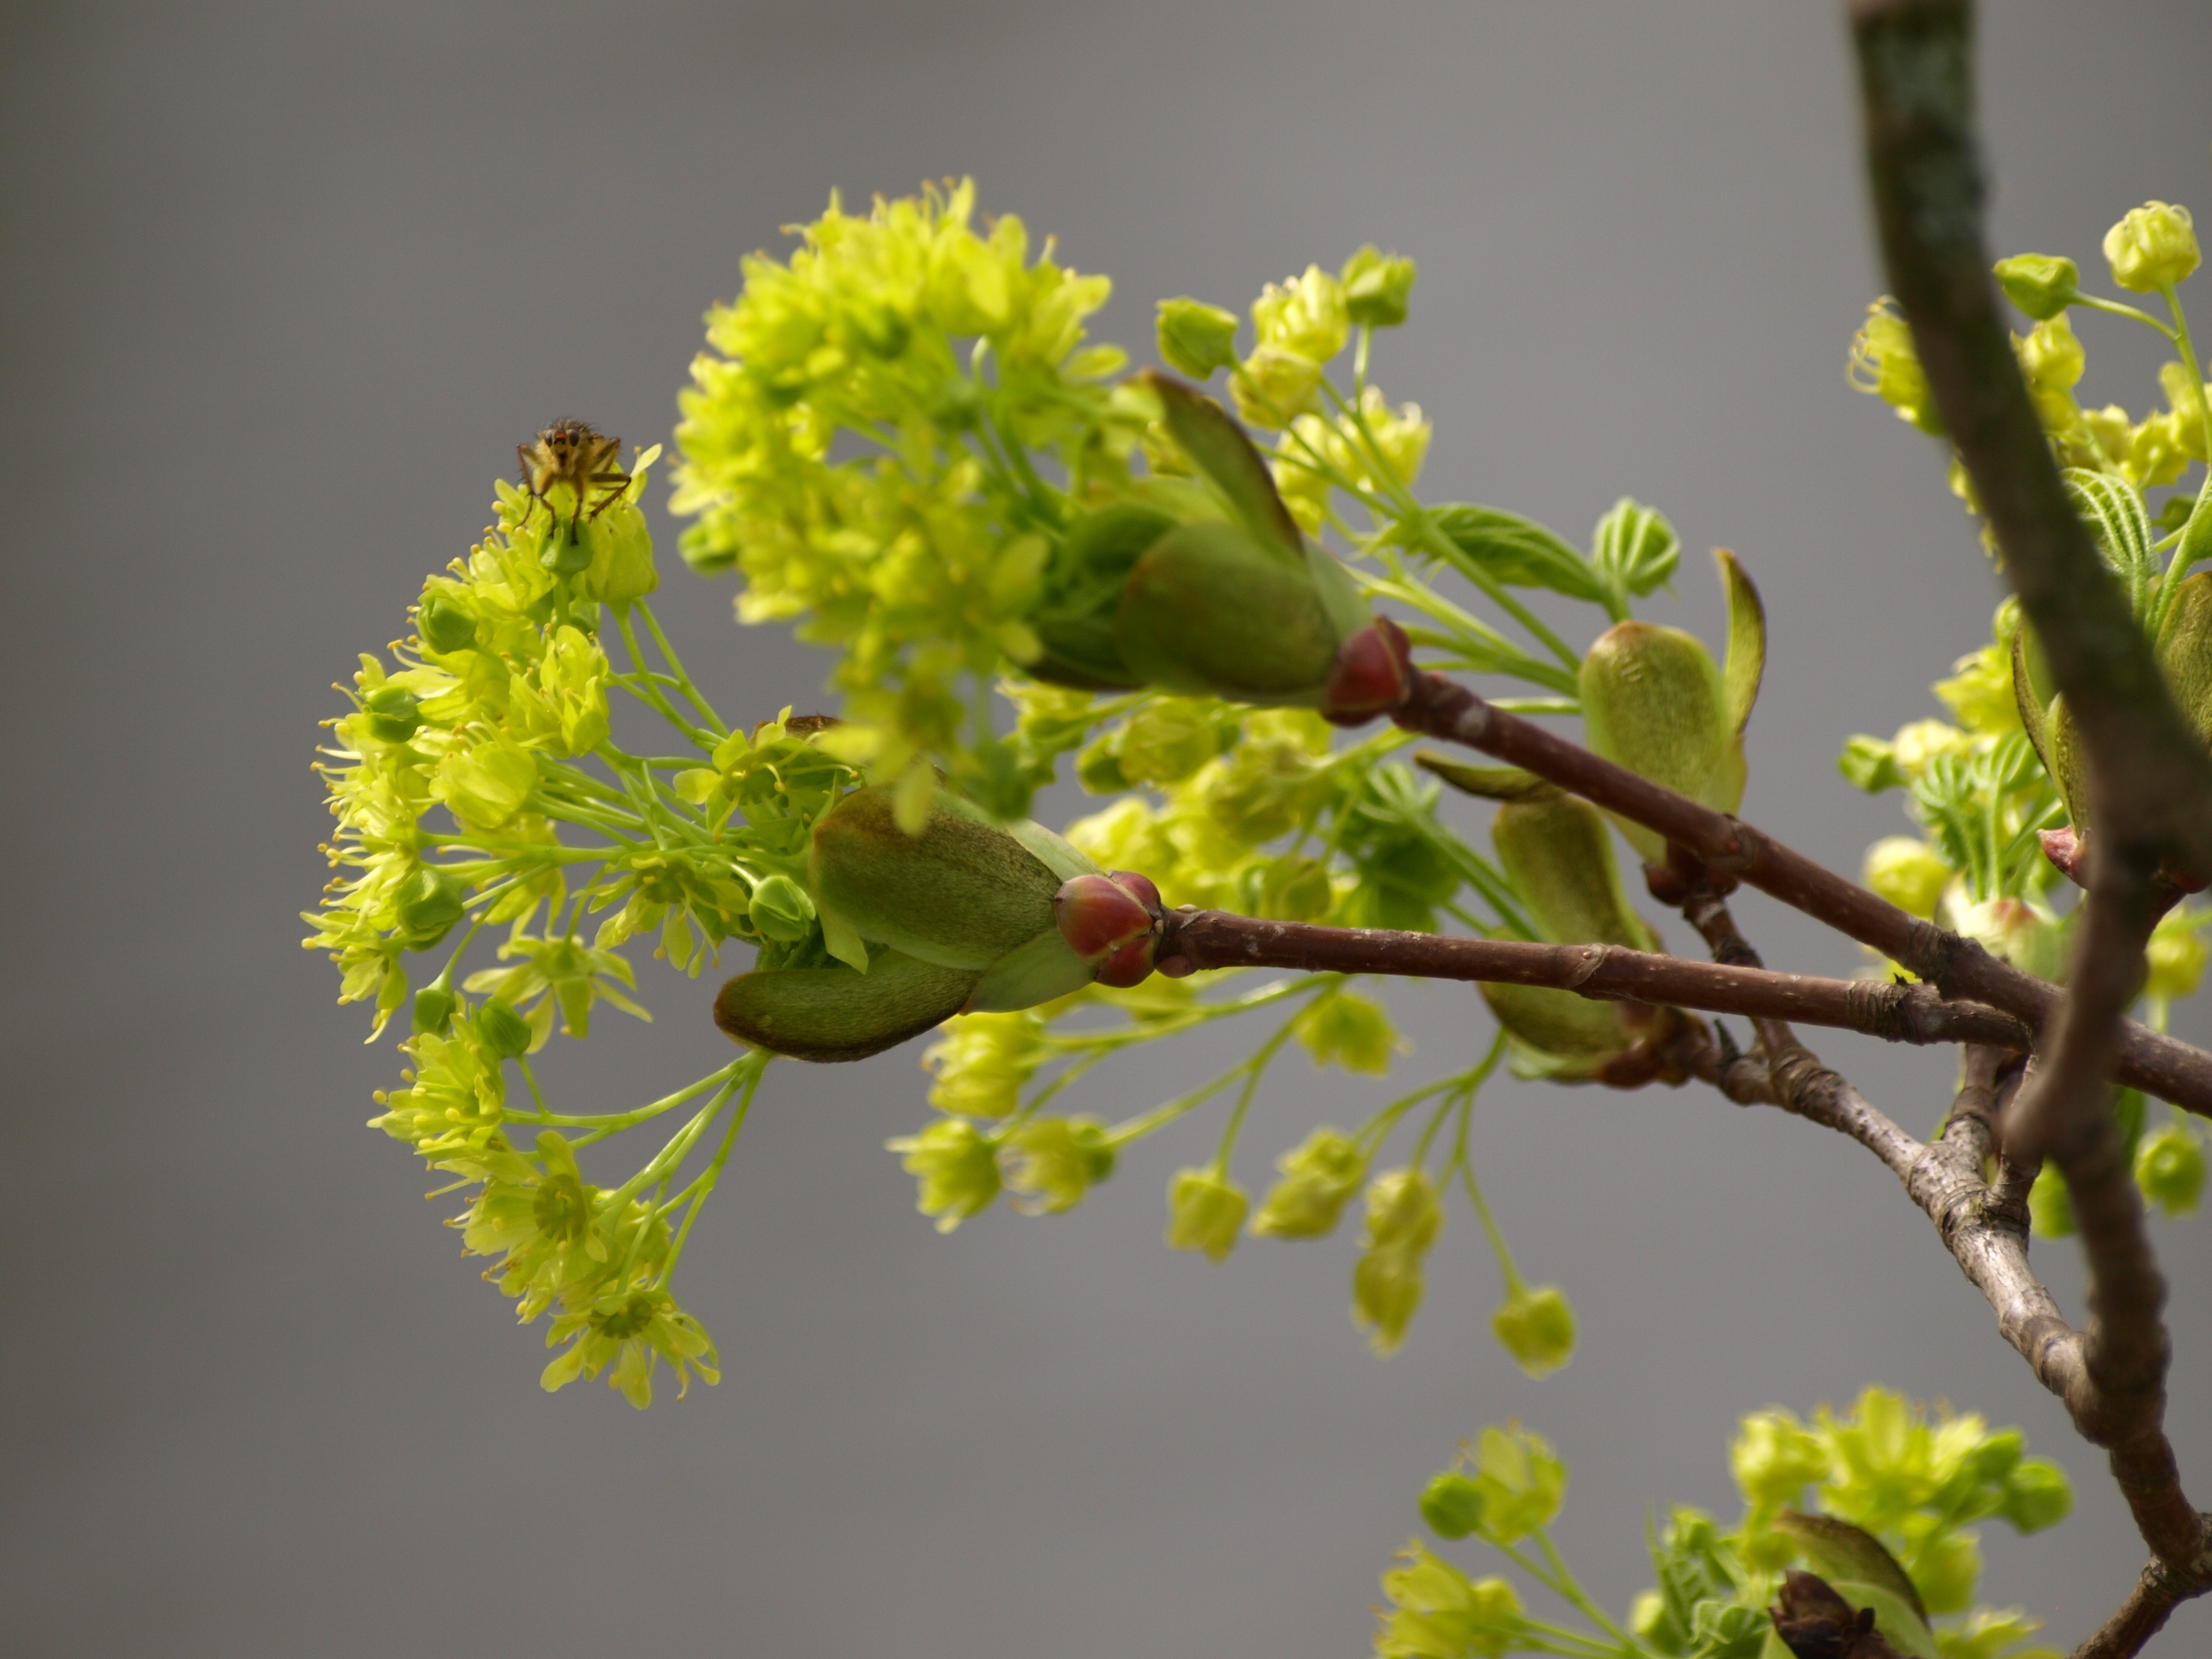
tree, nature, branch, blossom, plant, leaf, flower, bloom, spring, green, produce, insect, botany, yellow, flora, wildflower, shrub, bud, macro photography, flowering plant, plant stem, woody plant, land plant